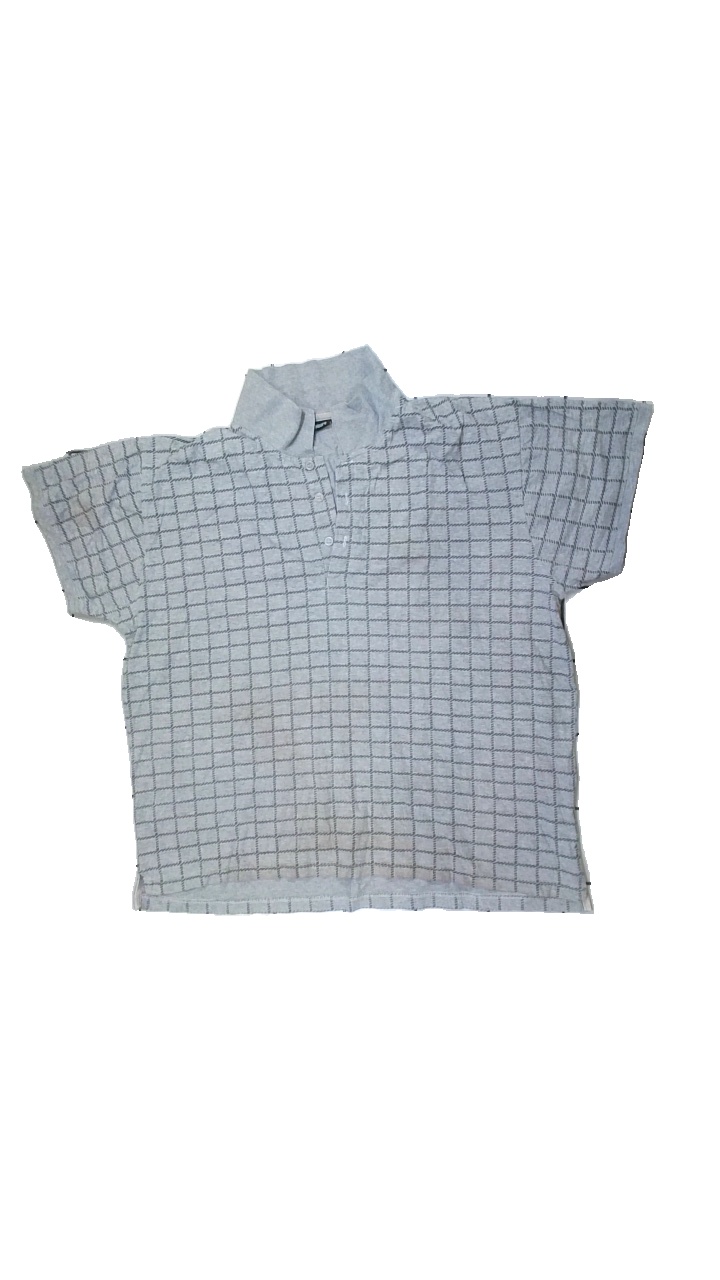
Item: T-shirt (Men)
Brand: Moore
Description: Grey pike
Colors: Grey, Black
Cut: Regular
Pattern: Checkered print
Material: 100% cotton
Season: All
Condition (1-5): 1
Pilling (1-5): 5
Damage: Orange stain
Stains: Major
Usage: Recycle
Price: <50